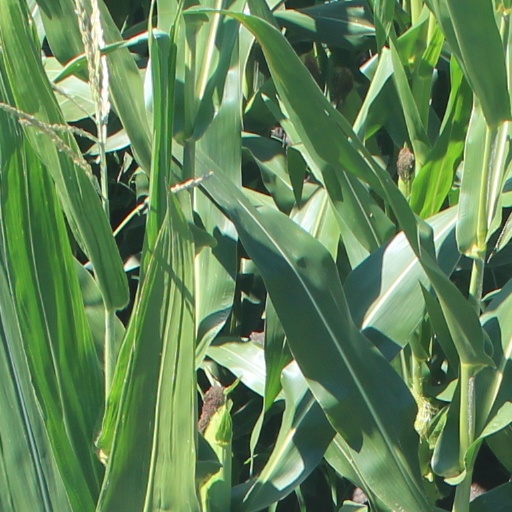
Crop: maize; corn